Kiwi Tāmaki

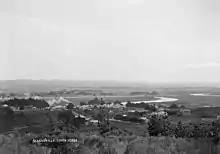
The Ngāti Whātua settlements along the Kaipara River, Waitūoro and Mimihānui (near modern-day Parakai and Helensville) were the site of Waiohua's attack on Te Taoū

Kiwi Tāmaki's grandfather Huakaiwaka was the founder of Waiohua, a union between the Tāmaki Māori tribes of Ngā Oho, Ngā Riki and Ngā Iwi under a single banner. His parents were paramount chief Te Ika-maupoho and Te Tahuri. His mother was from the Waikato tribe Ngāti Mahuta, and was a famed agriculturalist, who managed Nga Māra a Tahuri, extensive kūmara (sweet potato) plantations located between Maungakiekie / One Tree Hill and Onehunga.